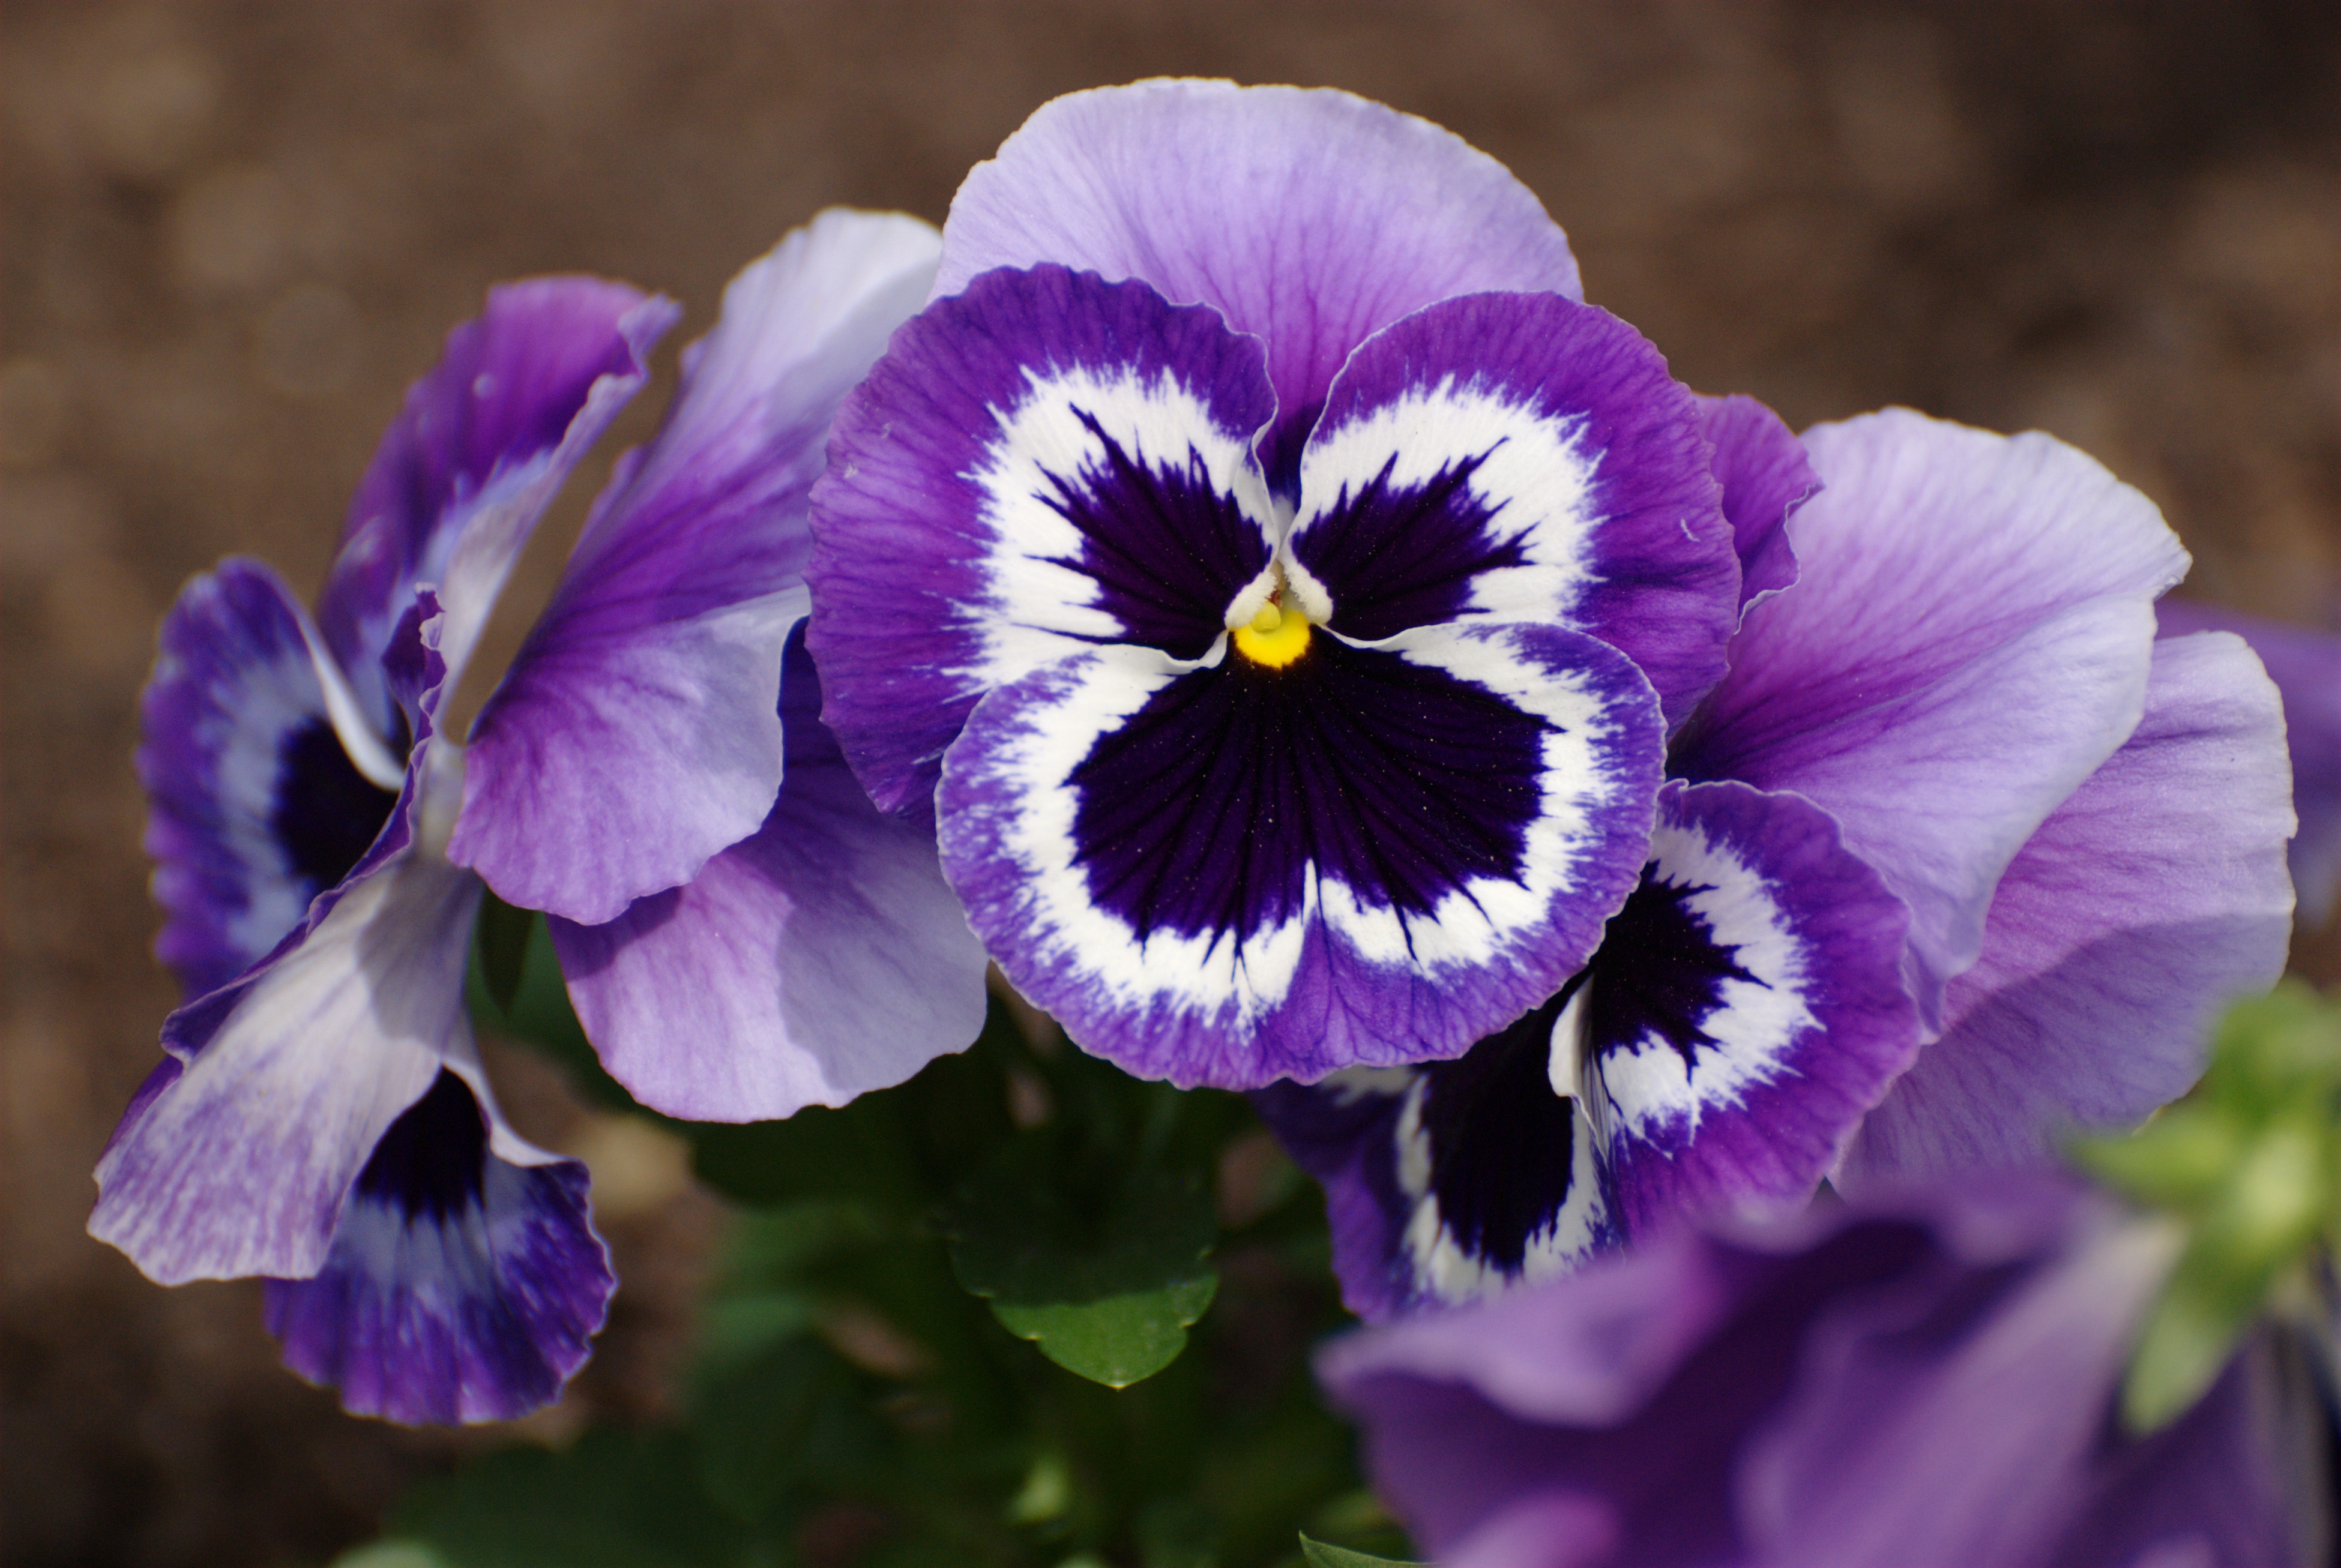
nature, plant, flower, purple, petal, nikon, flora, wildflower, cool image, eye, abigfave, d80, viola, platinumphoto, supershot, nikond80, macro photography, pansy, flowering plant, annual plant, land plant, violet family